Kevin Howard

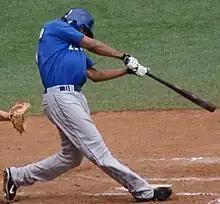
Howard with the Las Vegas 51s in 2009

Kevin C. Howard (born June 25, 1981) is an American former professional baseball infielder. He was drafted by the Cincinnati Reds in the 5th round of the 2002 Major League Baseball draft. Howard served as the assistant hitting coach for the New York Mets of Major League Baseball (MLB) in 2021.